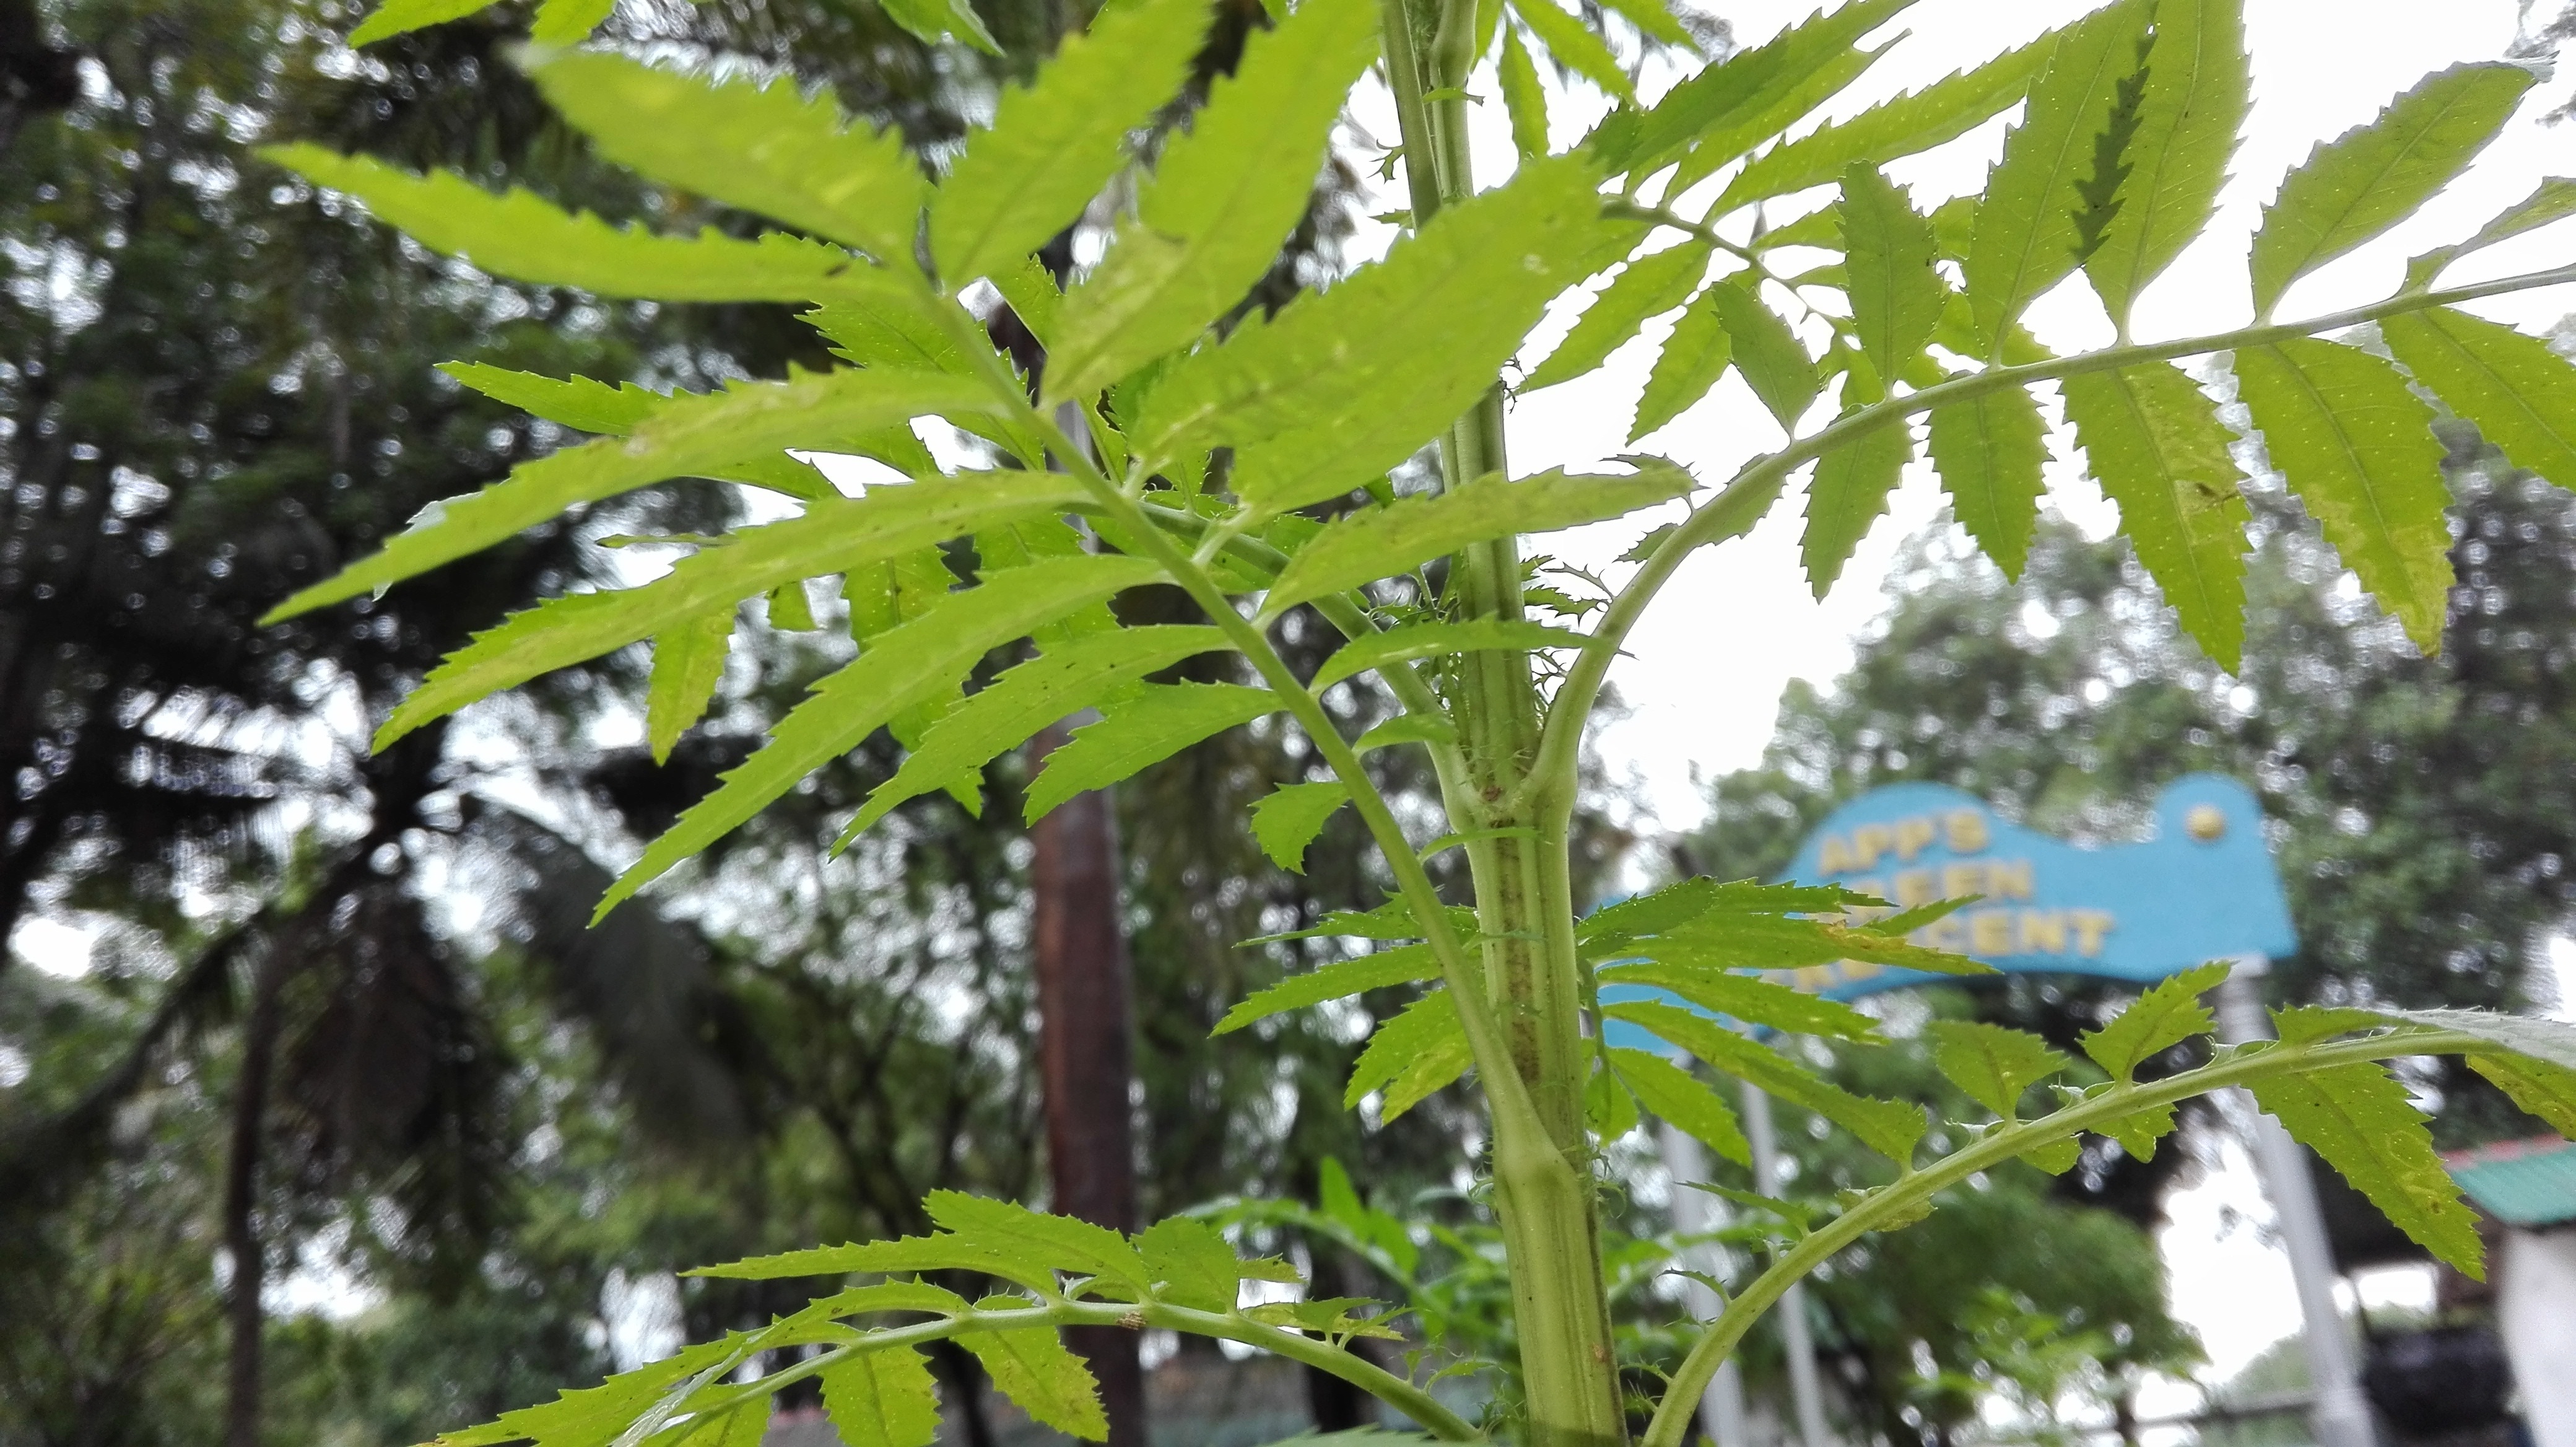
tree, branch, plant, leaf, flower, food, green, jungle, produce, botany, garden, flora, vegetation, shrub, rainforest, tropics, flowering plant, woody plant, land plant, arecales, palm family